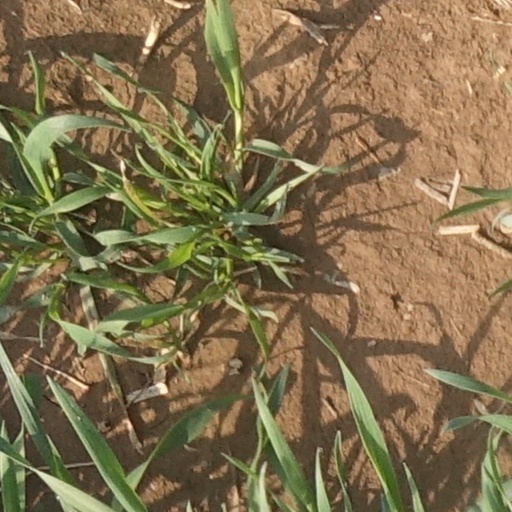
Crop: wheat